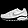
Label: Sneaker